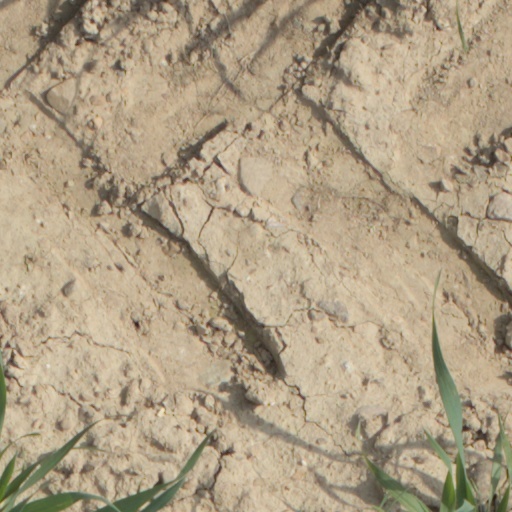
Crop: wheat